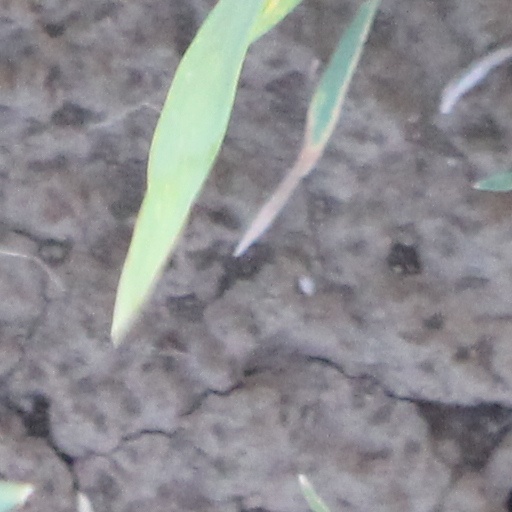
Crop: wheat